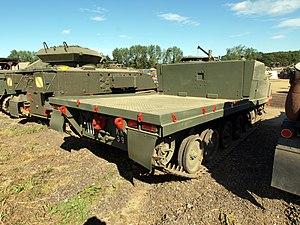
"Le Shielder vehicle launched scatterable mine system ou Shielder minelaying system ou ""Disperseur de mines blindé"" appelé plus simplement Alvis shielder est un véhicule militaire du génie britannique produit par Alvis Vehicles Limited.